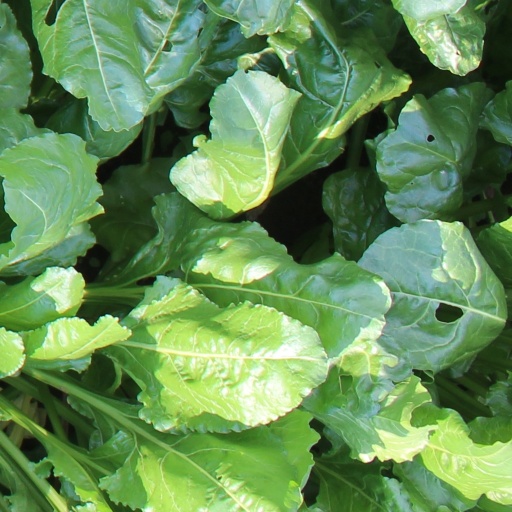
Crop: sugar beet